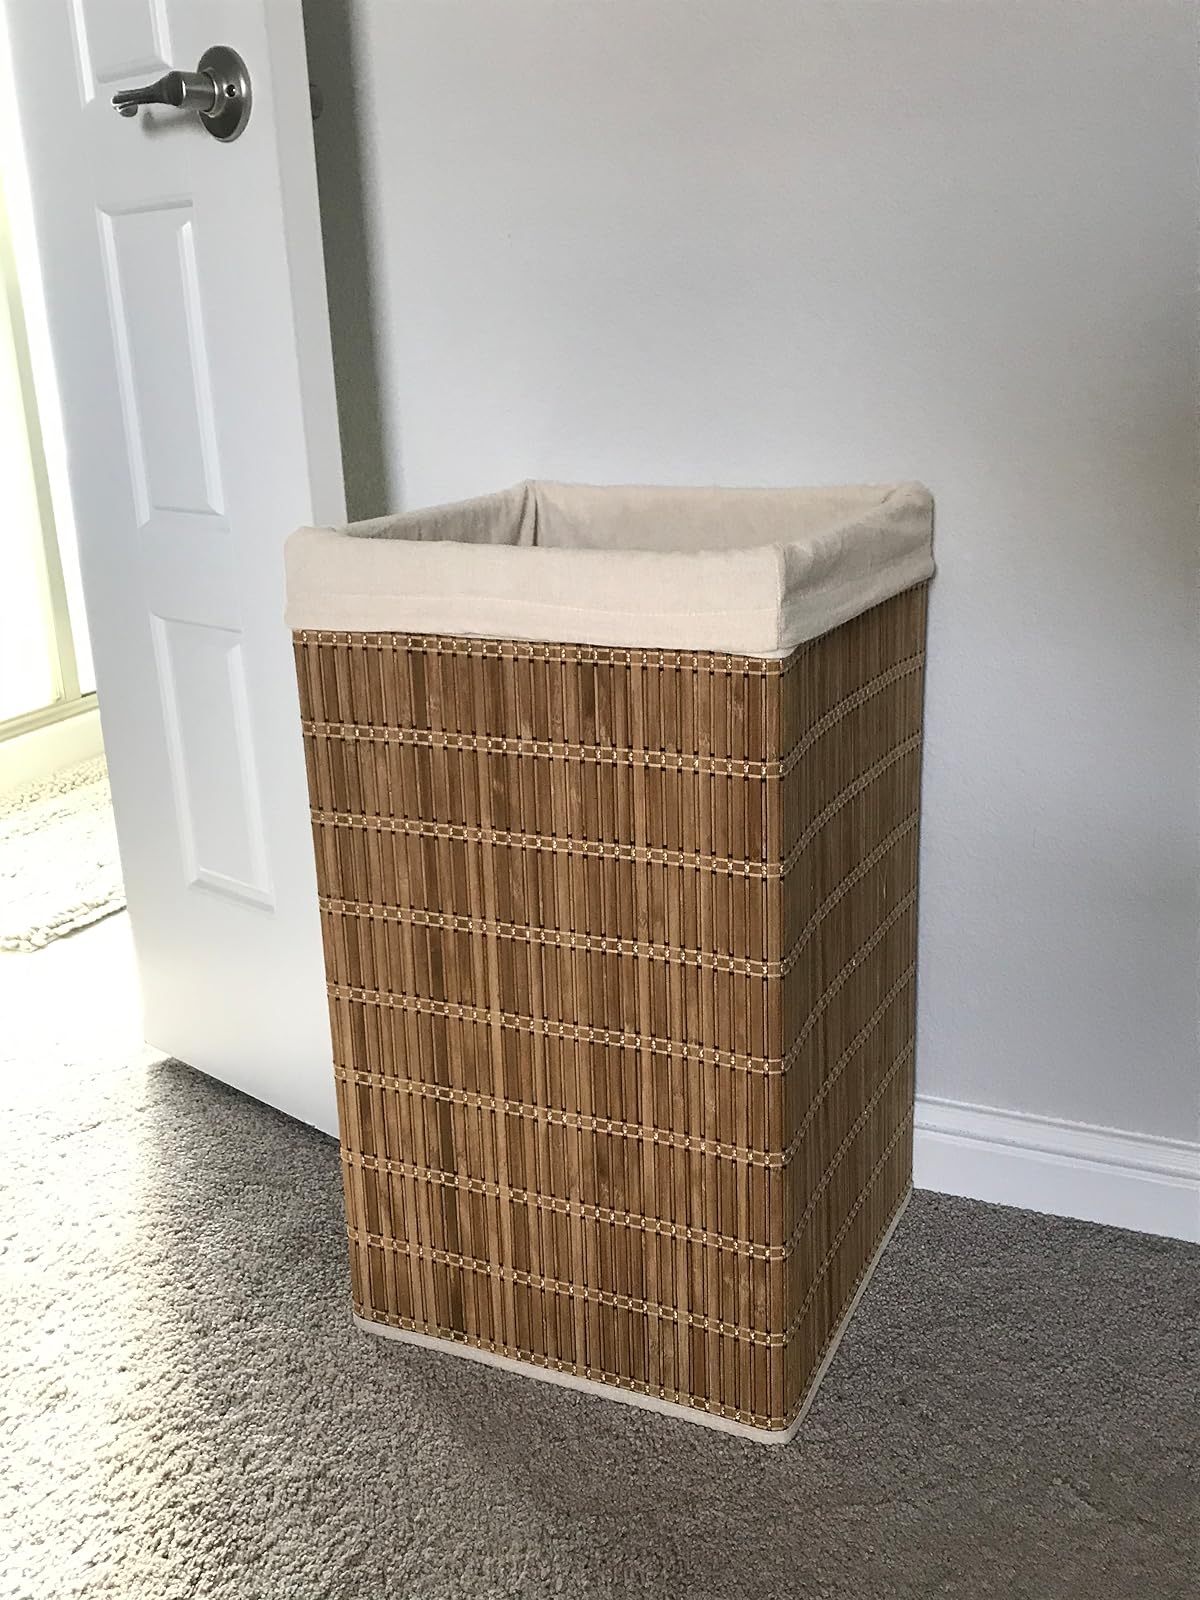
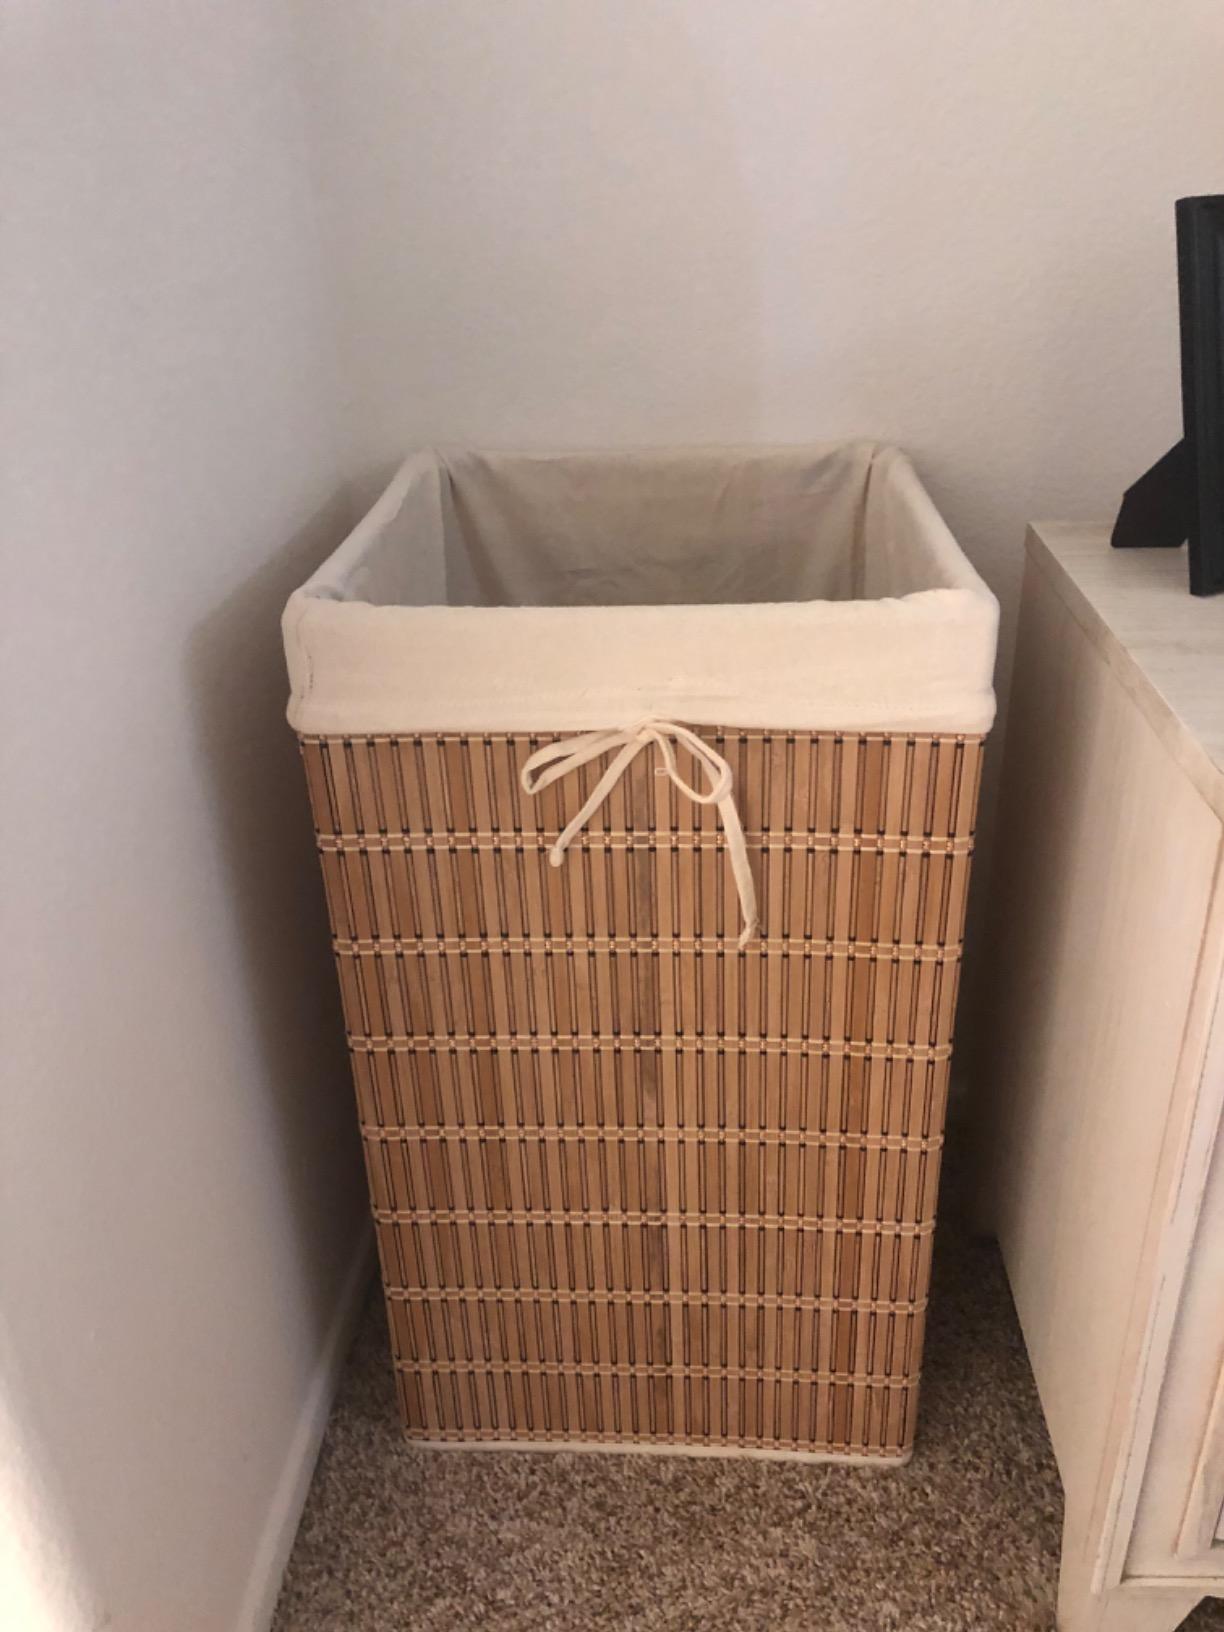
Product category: items_hamper
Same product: yes